Climate change in Greece

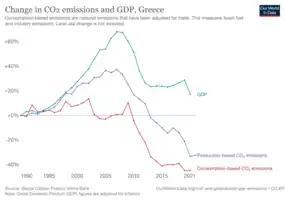
Greece's GDP growth in correlation with Greece's CO emissions.

The largest contributor to the GHG emissions in Greece is carbon dioxide (CO), followed by nitrous oxide (NO) and methane (CH). In 2021, CO emissions accounted for almost 95% of all of Greece's GHG emissions, at 56.31 million tonnes. In comparison to global emission levels, Greece emits 0.15% of the world's CO emissions whereas China, the highest contributor, emits 14.36%, as of 2021.